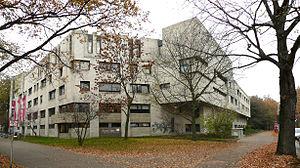
La Hochschule für Musik, Theater und Medien Hannover est un conservatoire de musique, de théâtre et médias fondé à Hanovre en 1897 par Karl Leimer.